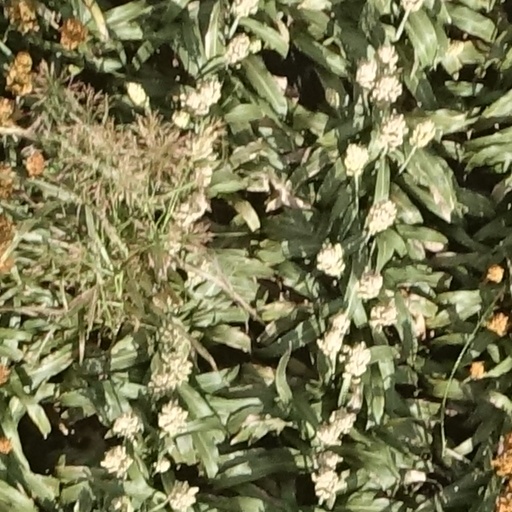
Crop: sorghum